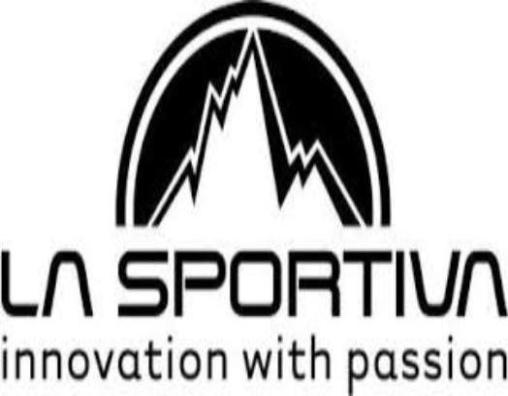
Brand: la sportiva
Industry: Sports